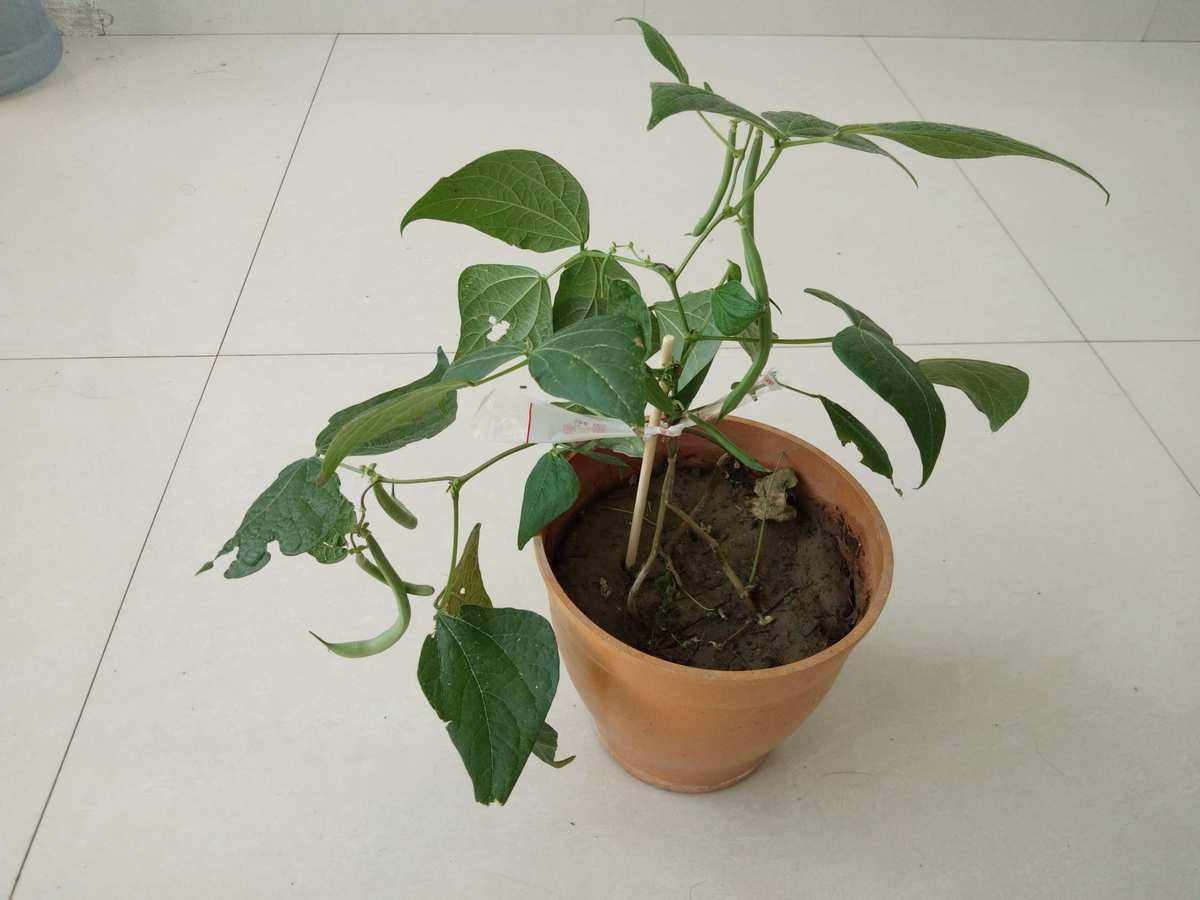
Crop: unknown
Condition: bean